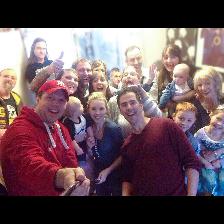
Label: Human